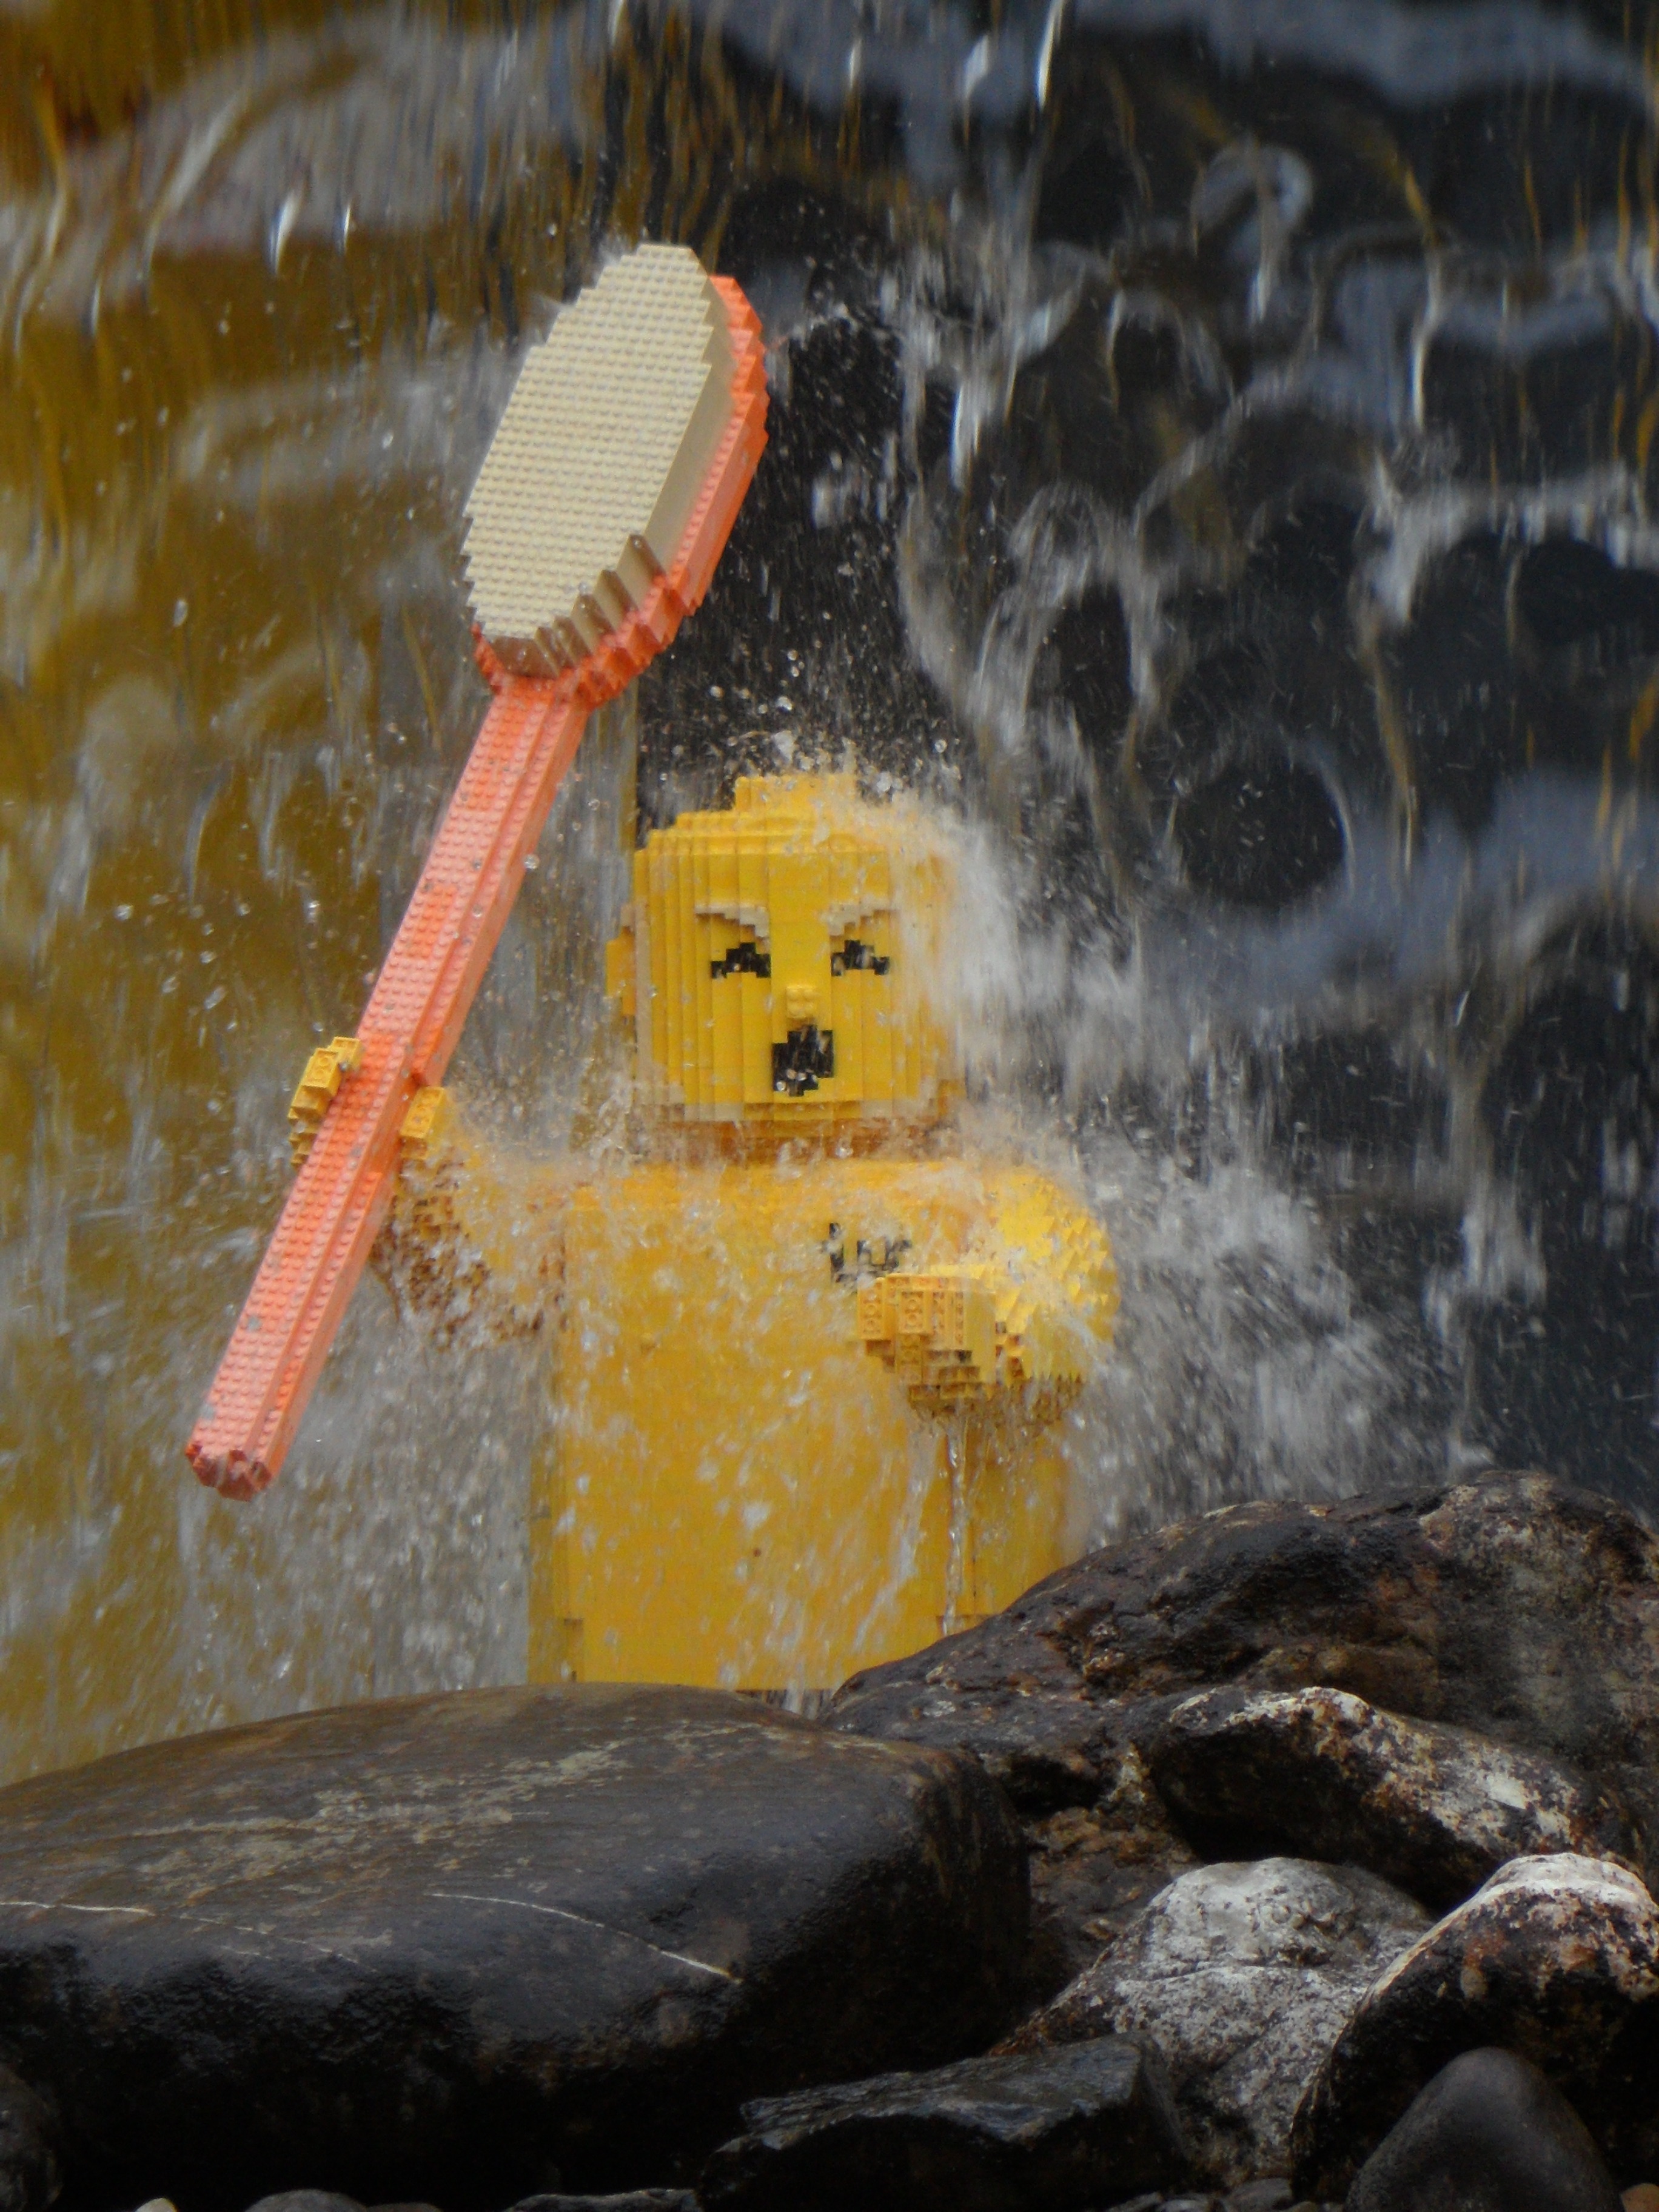
water, wash, yellow, painting, theme park, minifig, sculpture, art, children, figure, toys, lego, cleaning, males, shower, built, legoland, building blocks, legos, legomaennchen, out of legos, m nnle, under the shower